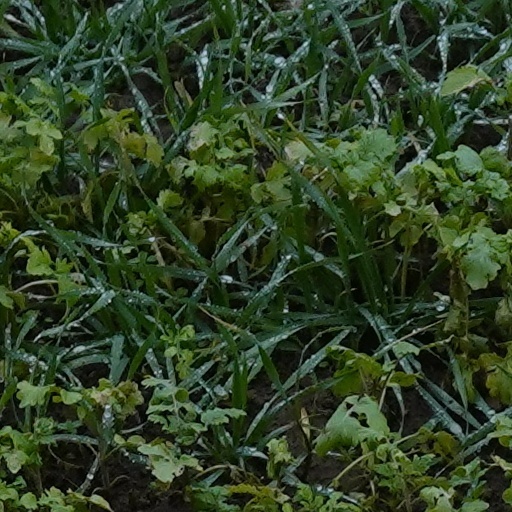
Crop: wheat